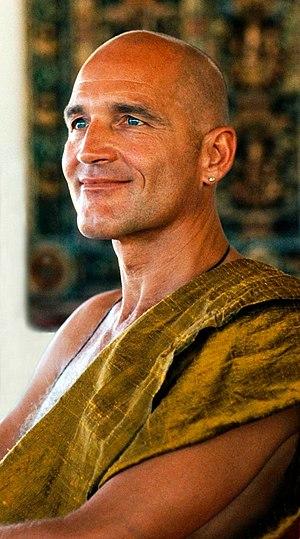
Madhukar est le nom sanscrit d'un auteur allemand, promoteur d'un néo-advaïta occidental et d'une forme de méditation qu'il appelle « Yoga du Silence ».